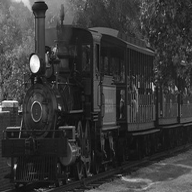
Vehicle type: Trains